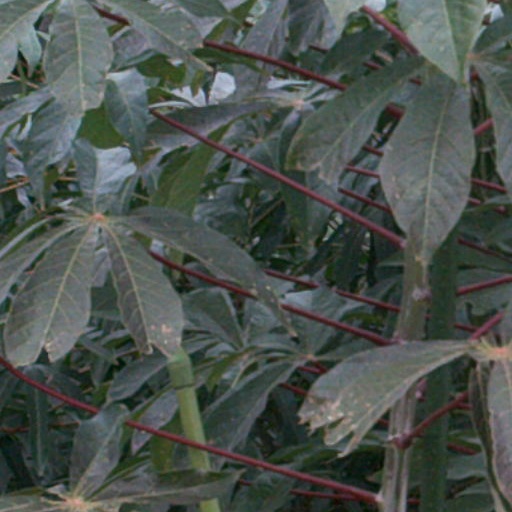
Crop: cassava